Human penis size

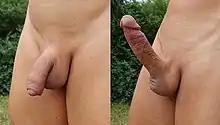
An uncircumcised human penis, flaccid and erect. Flaccid length is a poor predictor for erect length.

Limited to no statistically significant correlation between penis size and the size of other body parts has been found in research. Some environmental factors in addition to genetics, such as the presence of endocrine disruptors, can affect penis growth.